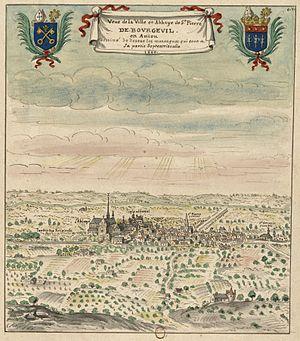
L’abbaye de Bourgueil, plus précisément l’abbaye Saint-Pierre de Bourgueil-en-Vallée, est une abbaye bénédictine, qui adopte la règle de Saint Maur en 1630. Elle est située à Bourgueil, autrefois Burgolium, dans le pays du Bourgueillois, dépendant avant 1790 de l’élection de Saumur, du siège royal de Chinon et du diocèse d'Angers, donc de l'Anjou historique. Mais de nos jours Bourgueil est en Indre-et-Loire. Cette importante abbaye est fondée en 990 par Emma, fille de Thibaud le Tricheur, comtesse de Blois et duchesse d’Aquitaine.
Bourgueil est une commune française située dans le département d'Indre-et-Loire en région Centre-Val de Loire.